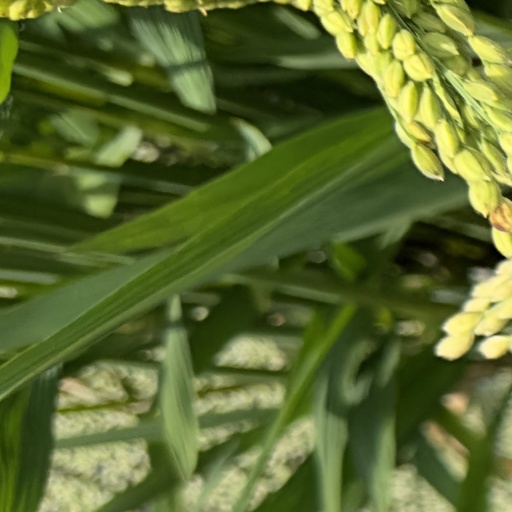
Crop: rice